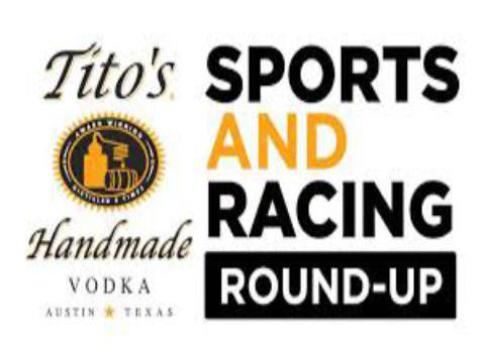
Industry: Food